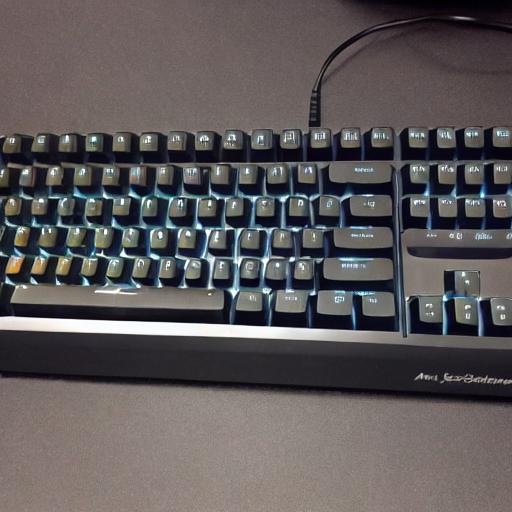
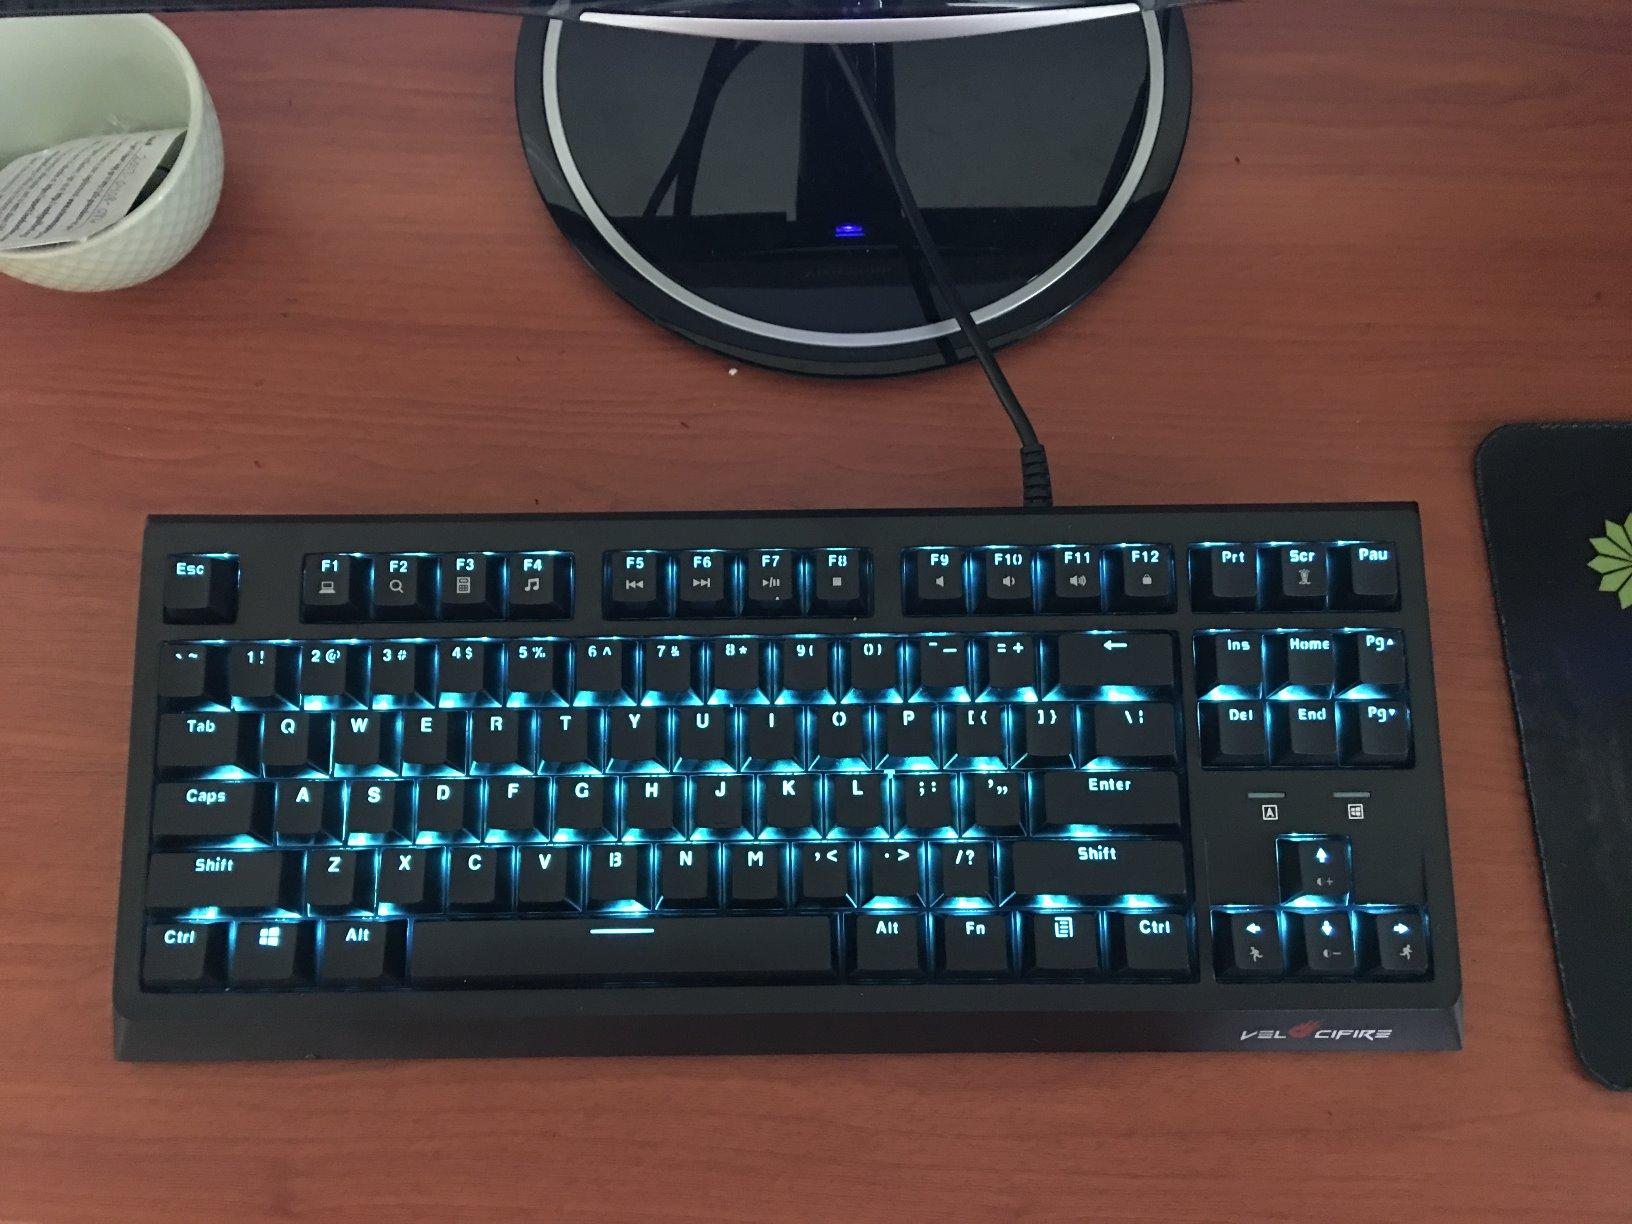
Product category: keyboard
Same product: no